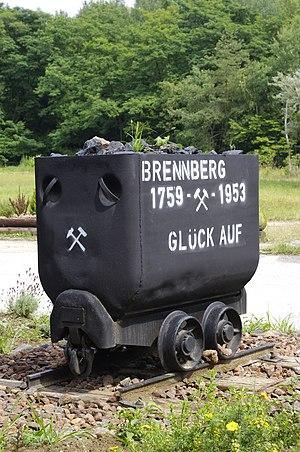
Brennbergbánya, Sopron, Hongrie